Colombia at the 2018 Winter Olympics

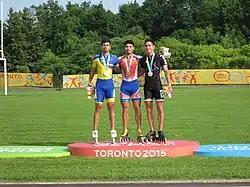
Pedro Causil (far left) pictured on the podium after winning a silver medal in the men's 200 metres time-trial roller speed skating event at the 2015 Pan American Games in Toronto, Canada, represented the country in two speed skating events

Colombia is one of the strongest nations in inline speed skating, as it was the overall champion since 2010 at the World Roller Speed Skating Championships. However the sport is not on the Olympic program. In 2015, the Colombian Federation of Inline Skating was approved by the International Skating Union to become a member in the (ice) speed skating branch, allowing the nation the possibility to qualify for the Winter Olympics. One Colombian male skater won a provisional quota spot in the men's 500 m and 1000 m event. Causil was the first speed skater from South America to compete at the Winter Olympics, also marking Colombia's debut in the sport. Colombia was later reallocated a spot for a female speed skater in the women's mass start. This was because of the reallocation of quotas from Russian athletes.